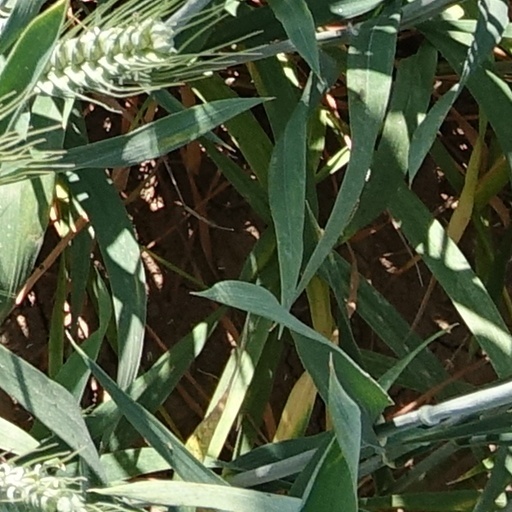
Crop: wheat